Great Grant Deed

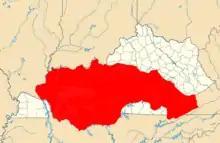
The Great Grant is located in Central Kentucky and Middle Tennessee between the Cumberland, Ohio, and Kentucky Rivers, and extending onto the Powell Valley of southwest Virginia.

The Great Grant was one of five property transactions made near present-day Elizabethton Tennessee at the Sycamore Shoals of the Watauga River, collectively known as The Watauga Treaties. The Path Grant Deed was for lands in East Tennessee and Southwest Virginia required by Henderson and company to permit free passage into Kentucky. The Charles Robertson Grant Deed for Watauga settlement lands and two Jacob Brown Grant Deeds For Nolichucky settlement lands clarified ownership of existing settlements in what is now East Tennessee.